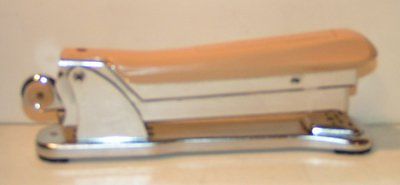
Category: stapler